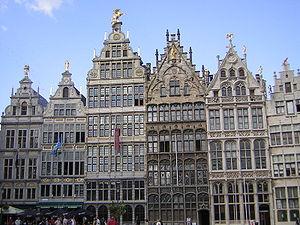
Rimbaud Verlaine est un film franco-anglo-belge réalisé par Agnieszka Holland et sorti en 1995.
Anvers est une ville belge dans la Région flamande, chef-lieu de la province d'Anvers et de l'arrondissement administratif du même nom, située au cœur de la Dorsale européenne.